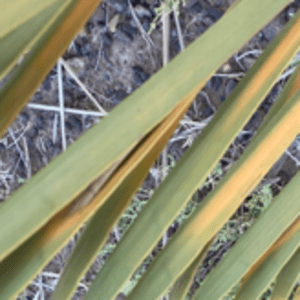
Label: Magnesium Deficiency